Languages of Ghana

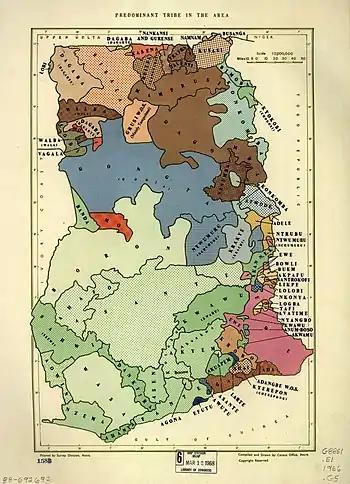
A map of Ghana's ethno-linguistic areas

Akan, part of the Kwa branch of the Niger–Congo family, is a dialect continuum, but with regard to official status, only a few out of the many varieties of Akan are recognised: Fante, Asante Twi, Akuapem Twi. Taken as a whole, Akan is the most-widely spoken language in Ghana.